R. H. Hamilton

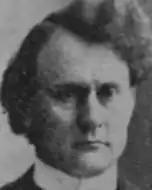

Robert Houston Hamilton (December 25, 1873 – June 15, 1946) was an American college football coach, law professor, and judge. He was the first head football coach at Baylor University, serving from 1899 to 1900 and compiling a record of 5–1–1.